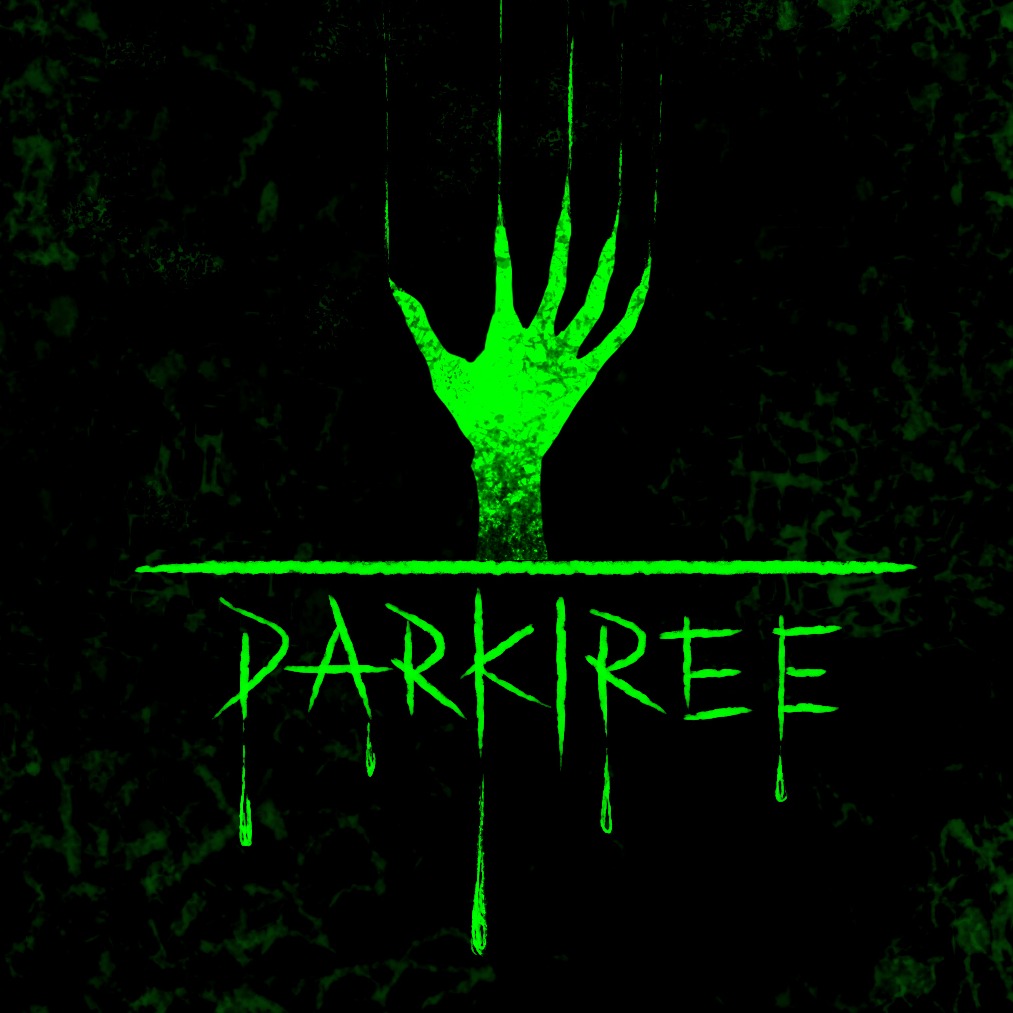
미적 점수 (1~10점): 1